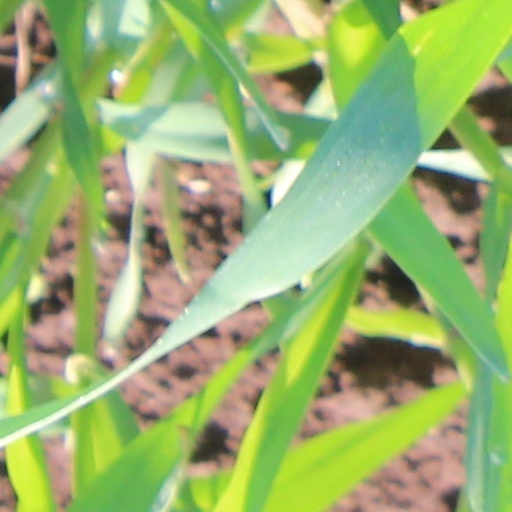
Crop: wheat